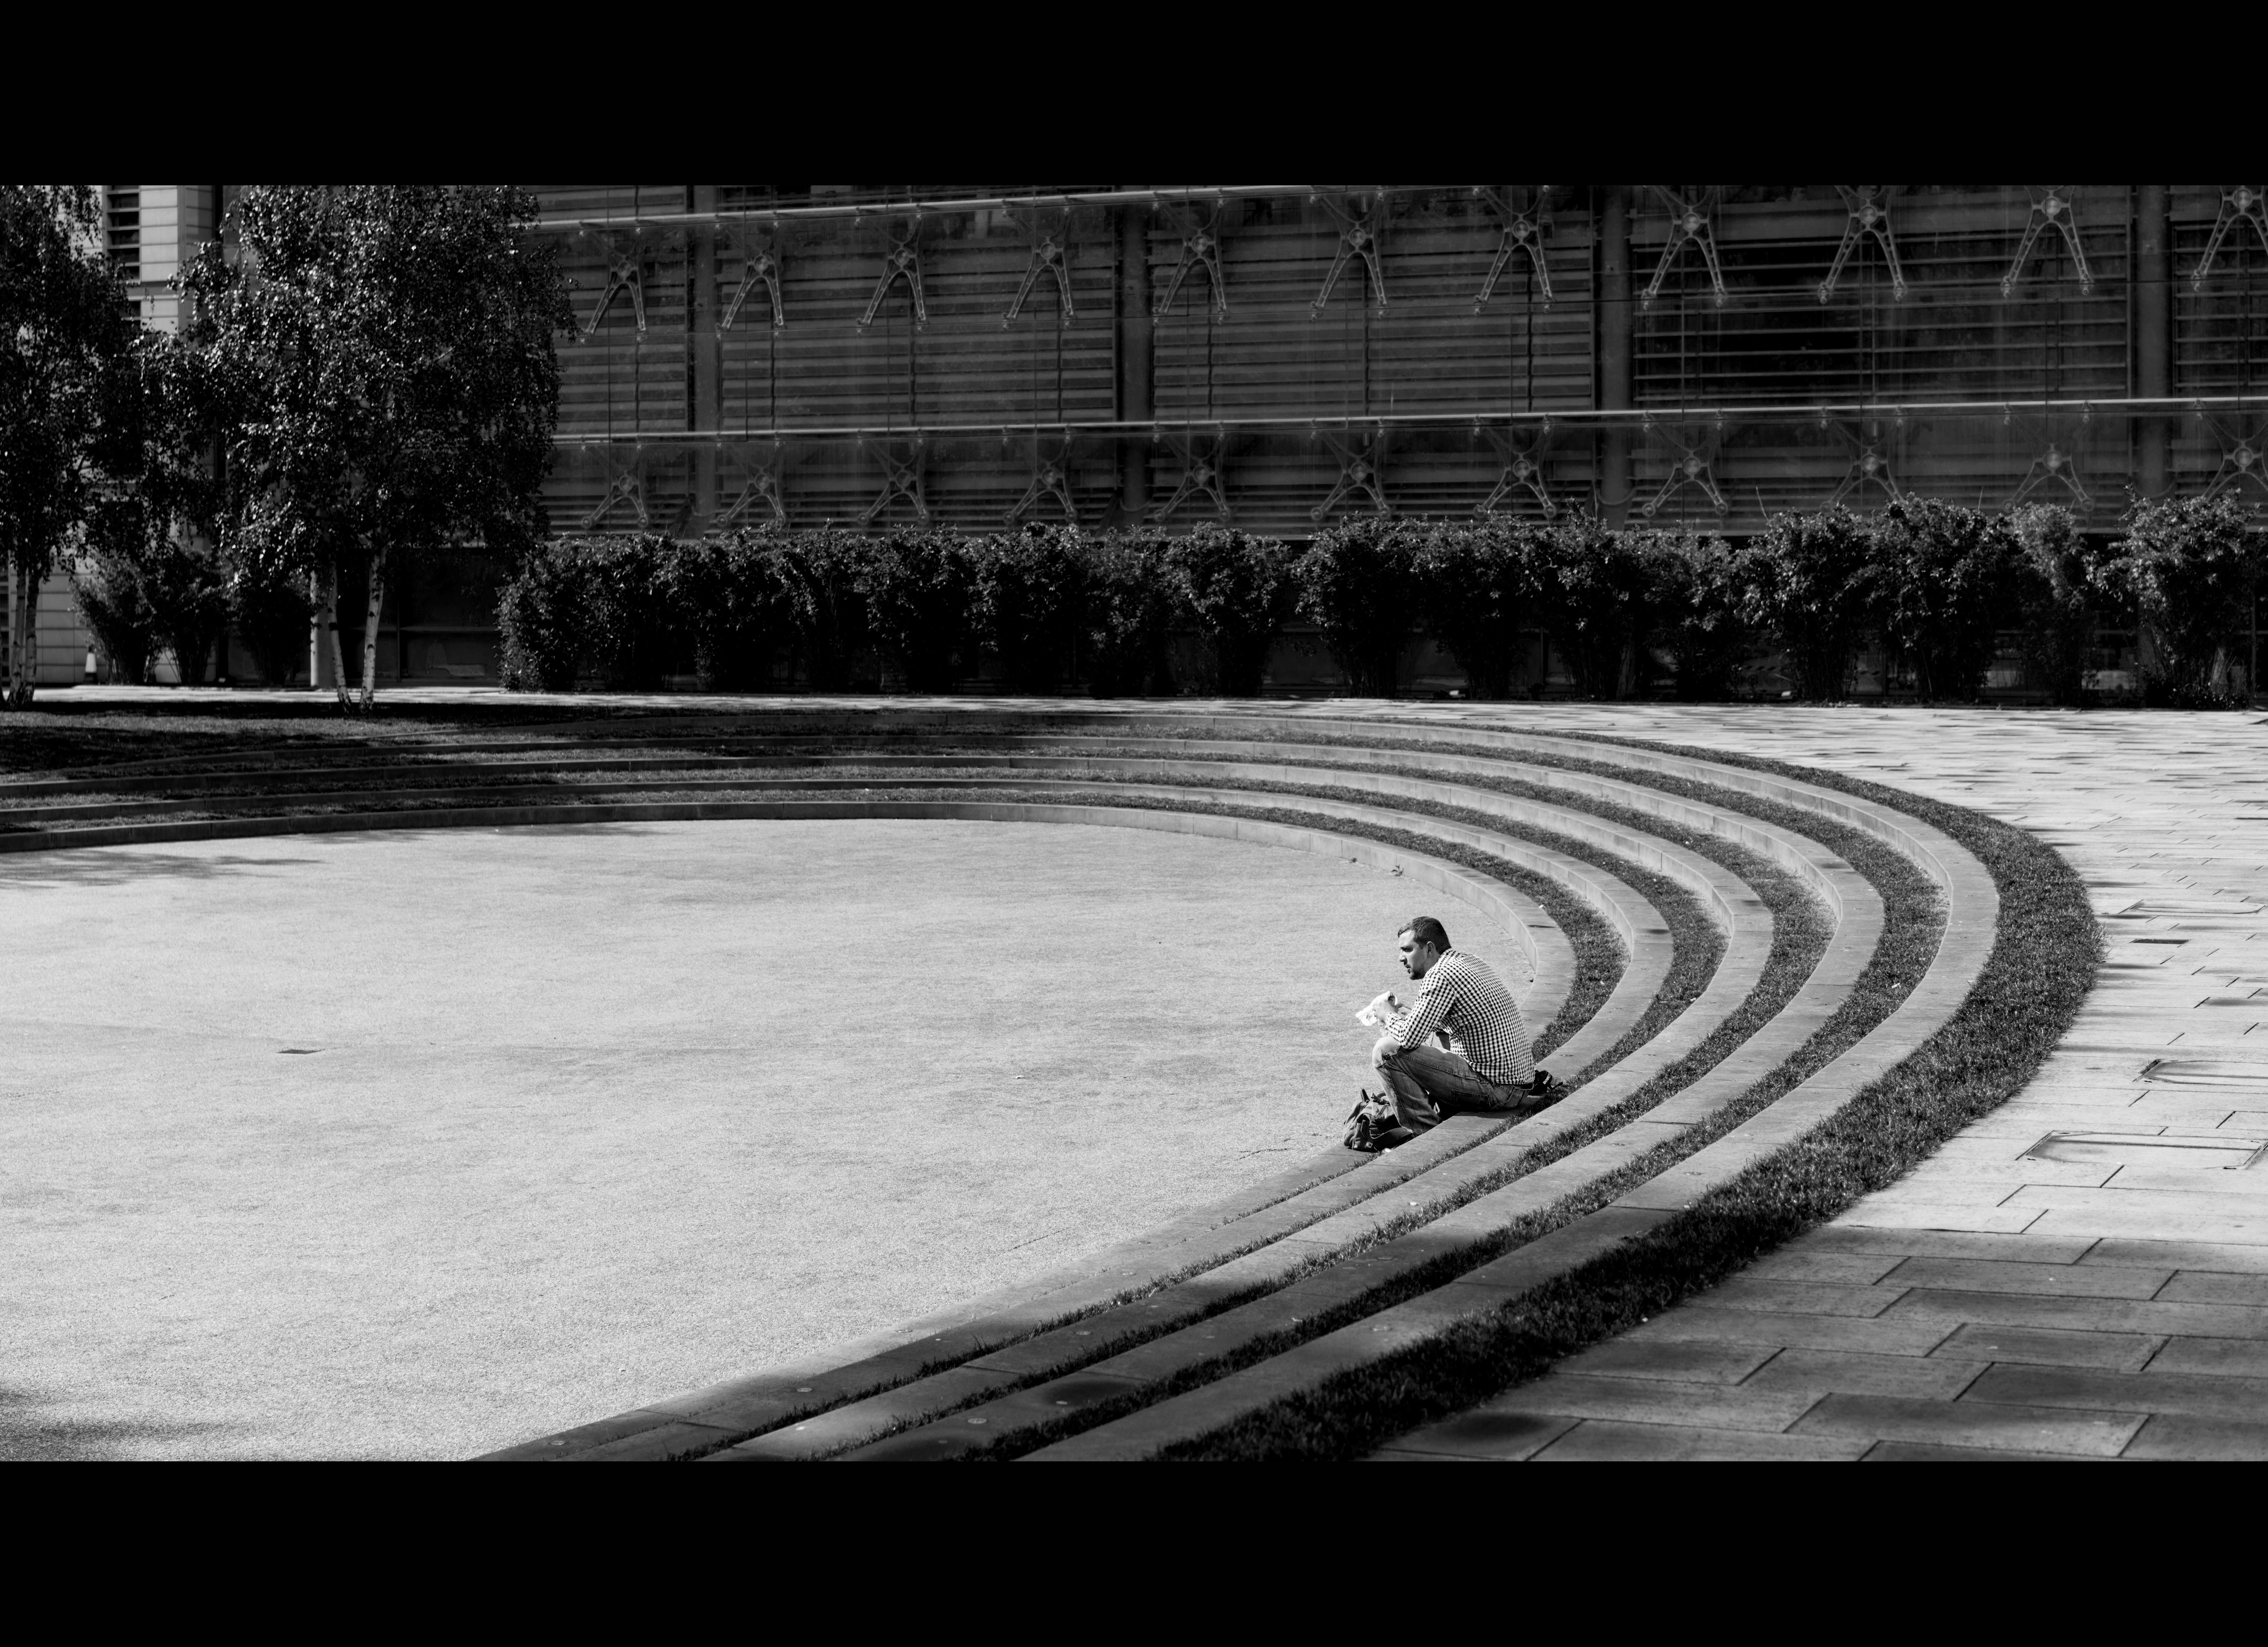
man, snow, black and white, white, night, photography, line, weather, darkness, black, monochrome, circle, uk, bw, south, blackandwhite, takeabreak, london, naturalhistorymuseum, outside, eating, captial, photograph, image, shape, monochrome photography